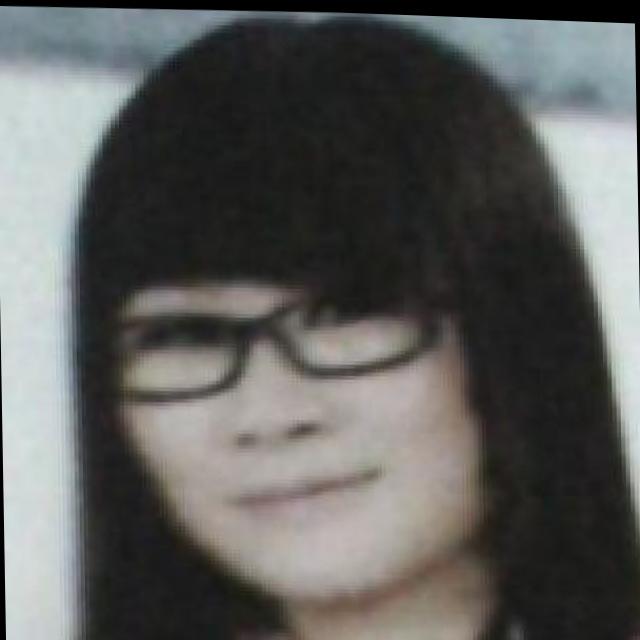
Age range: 21-44